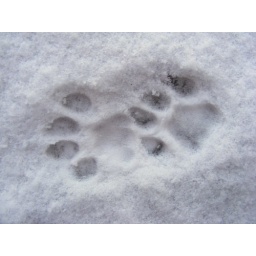
kitten prints in the snow ... too darn cute